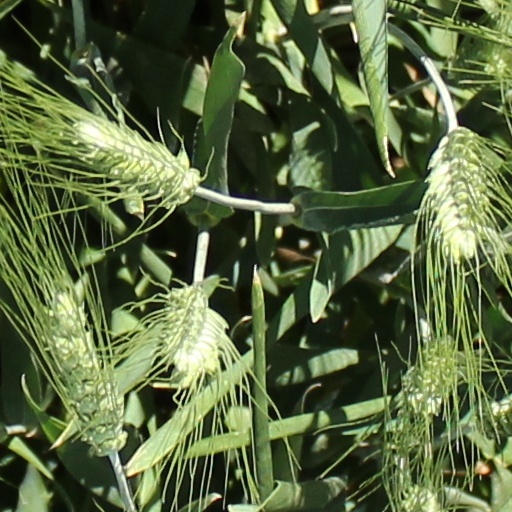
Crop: wheat